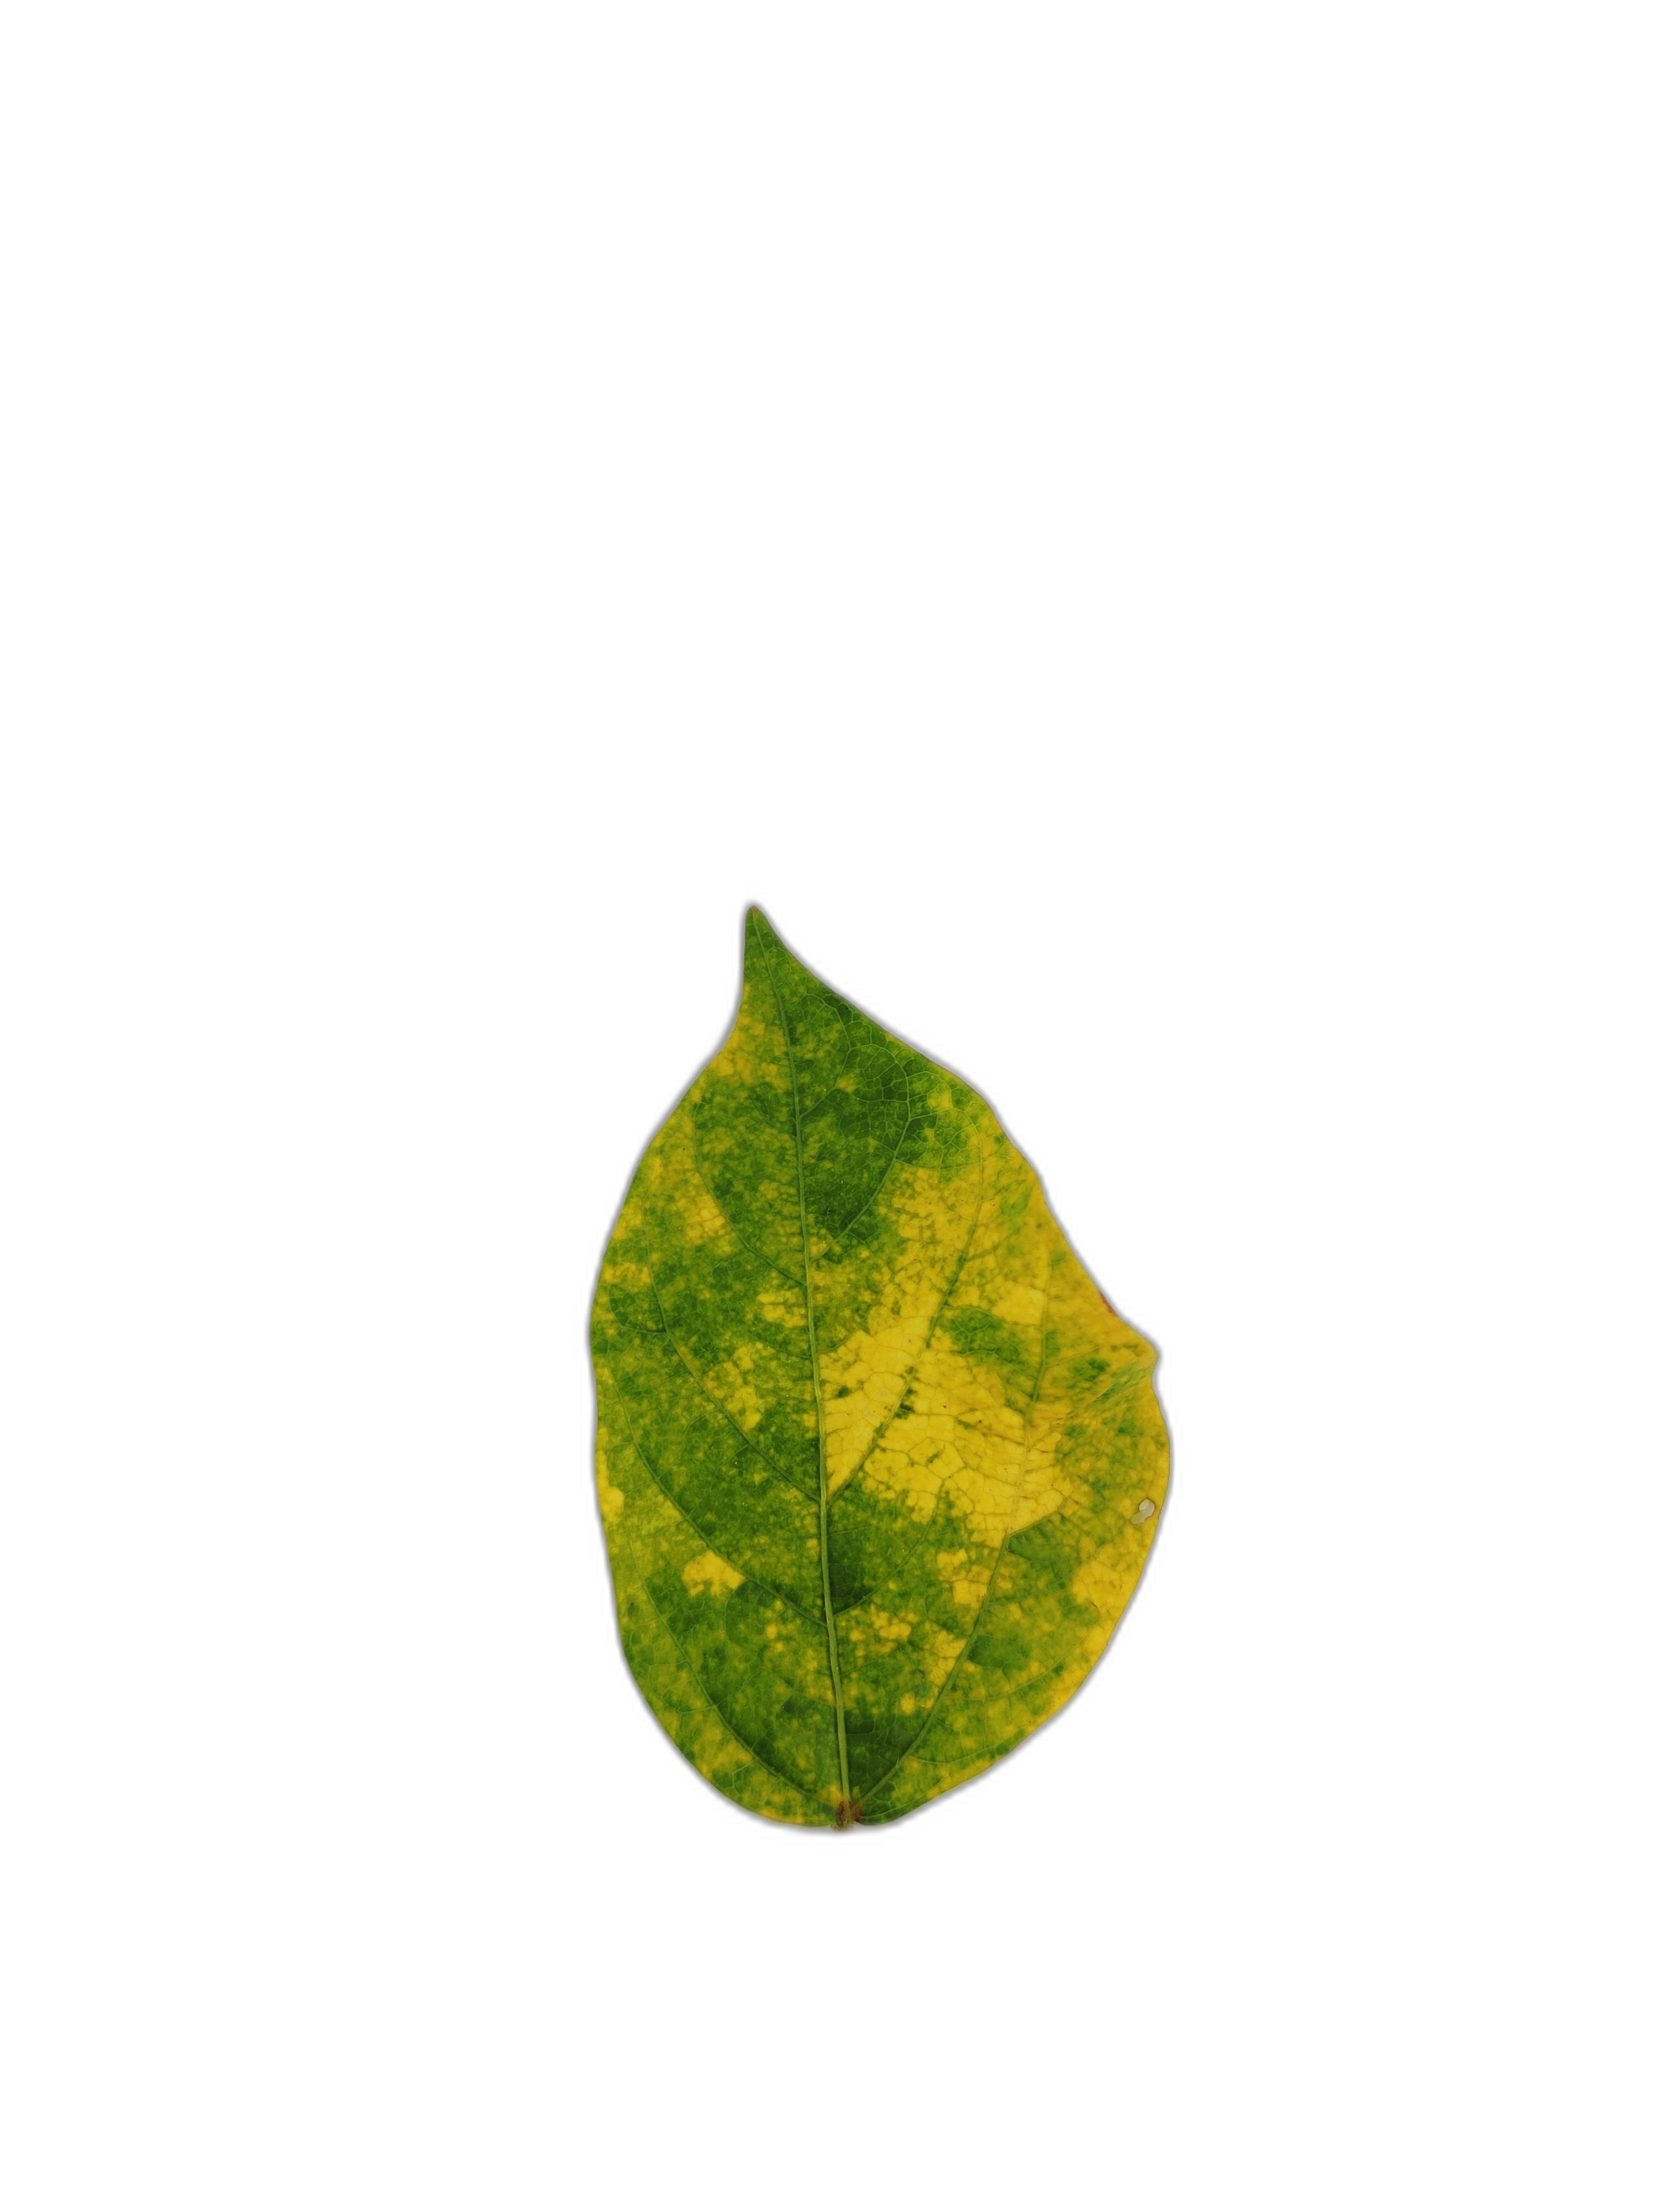
Label: Yellow Mosaic